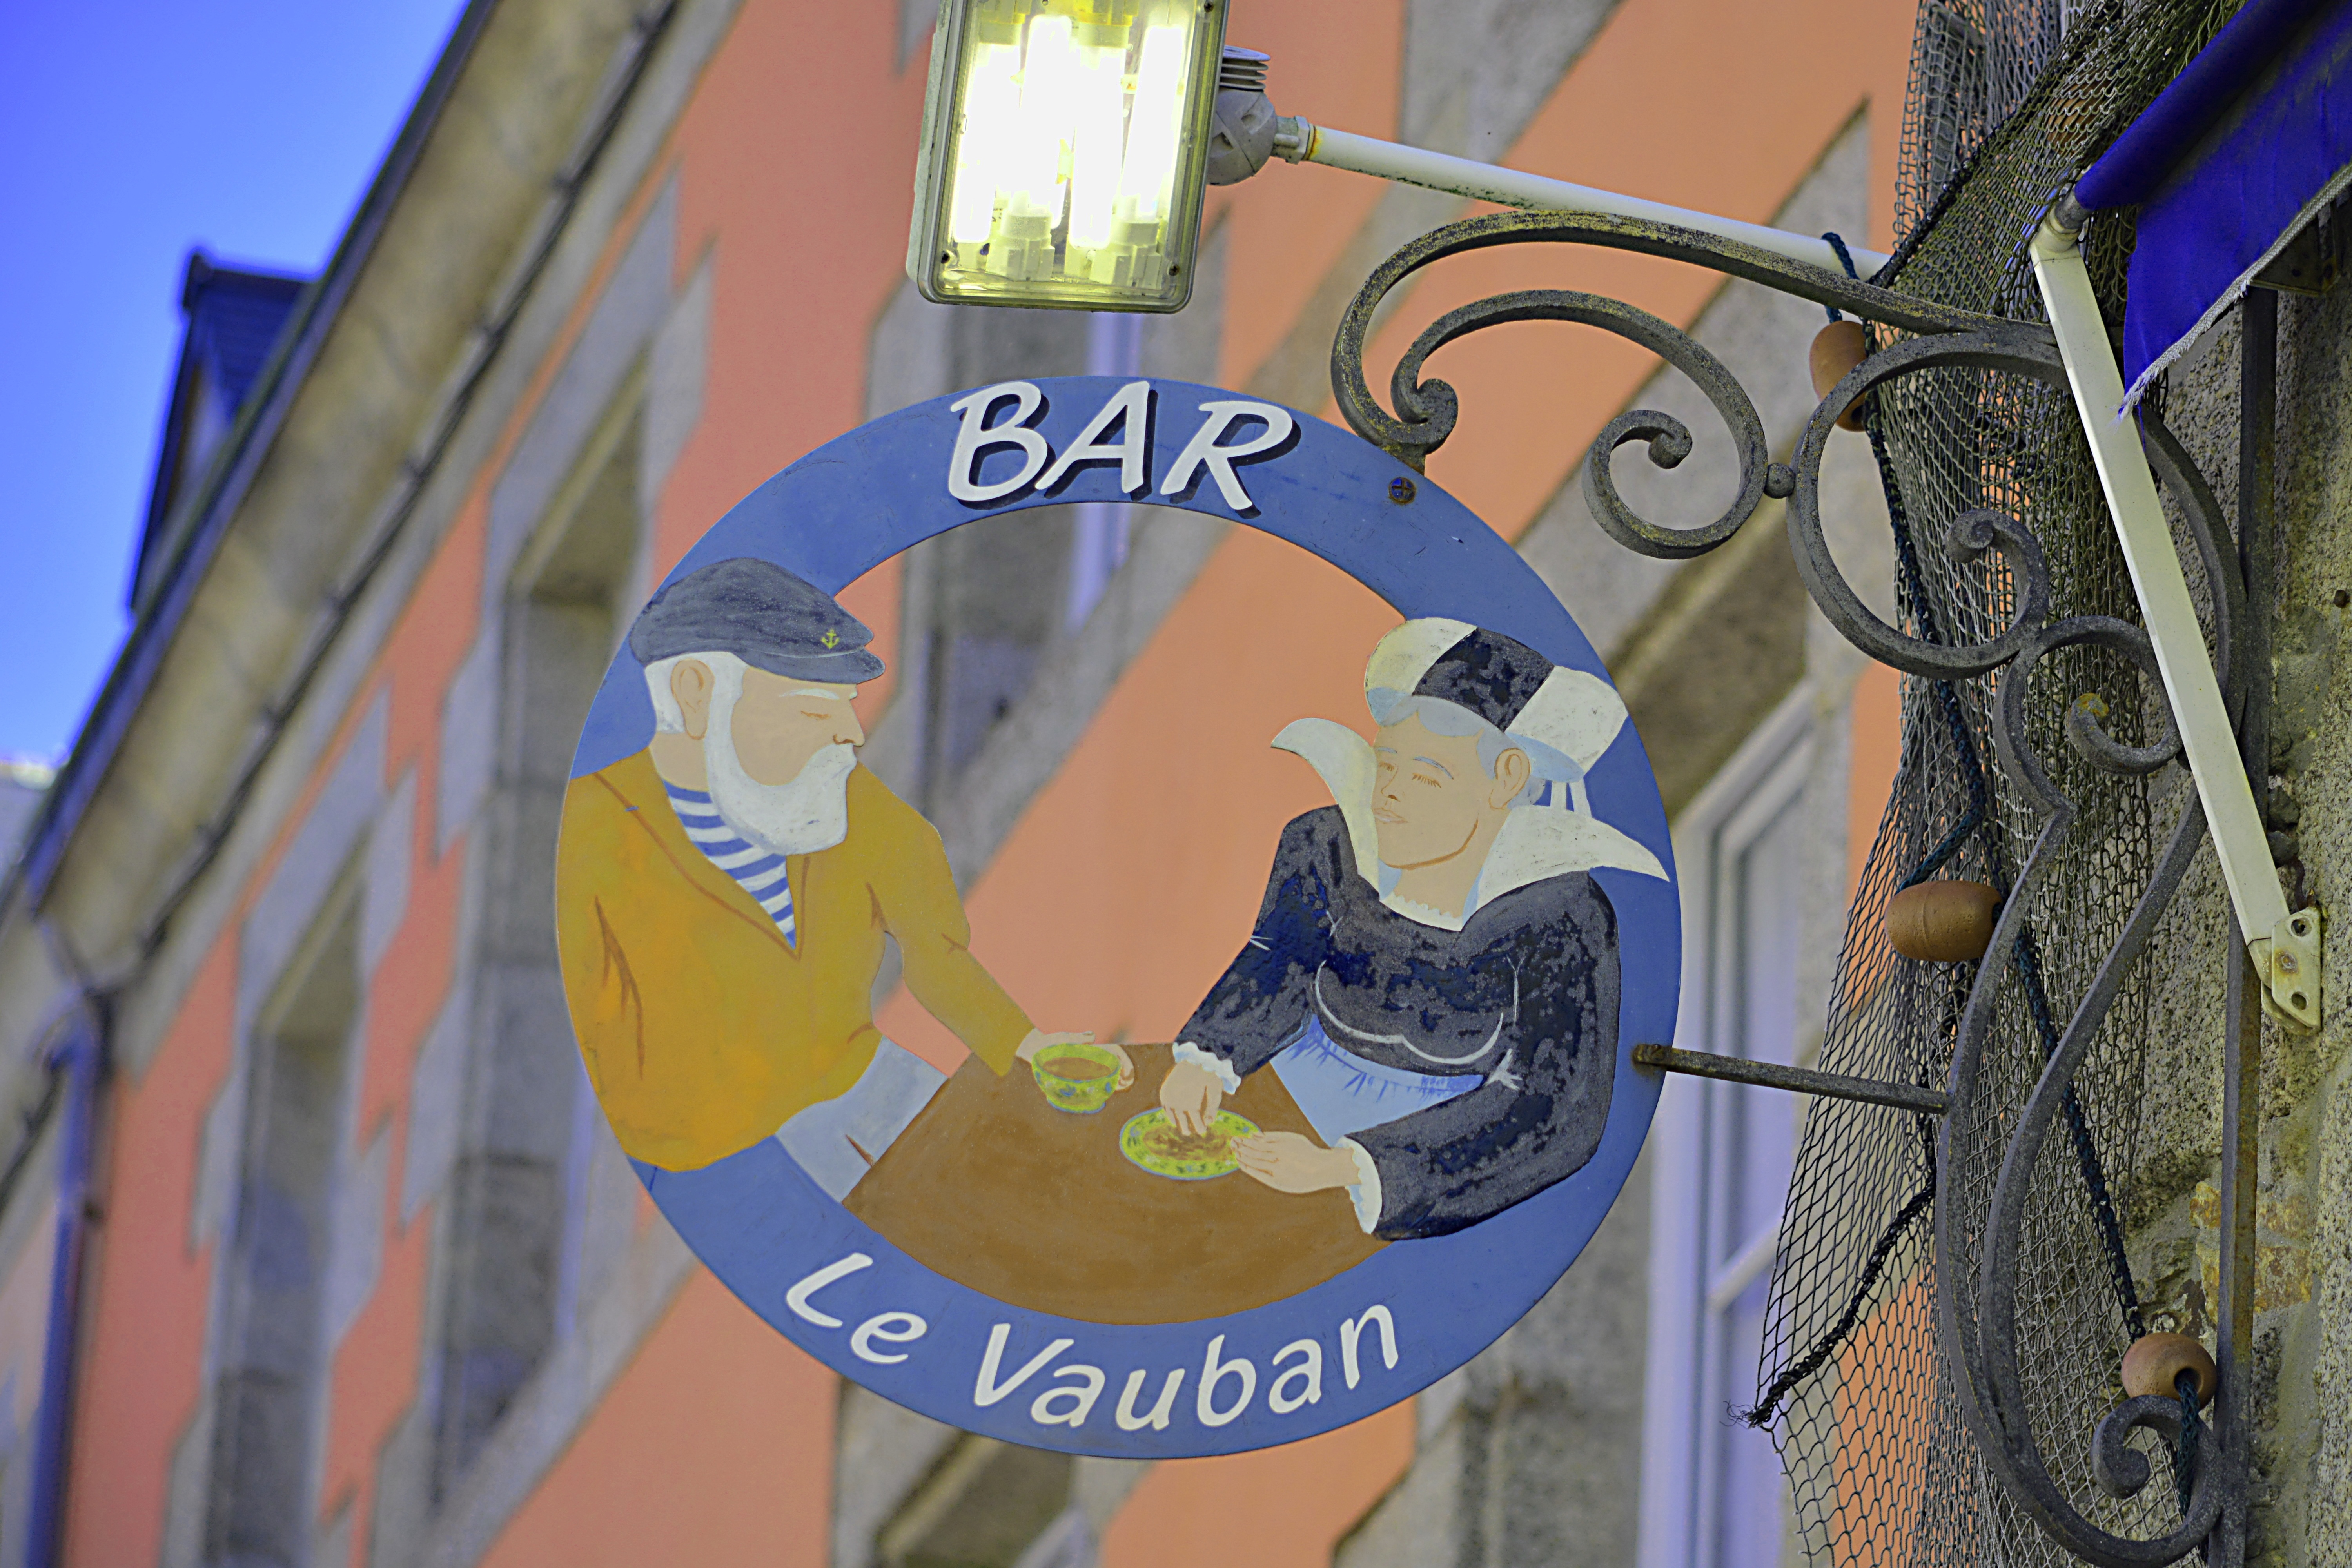
city, bar, color, blue, friendship, beer, alcohol, art, colors, mural, trade, tavern, beverages, characters, wrought iron, teaches